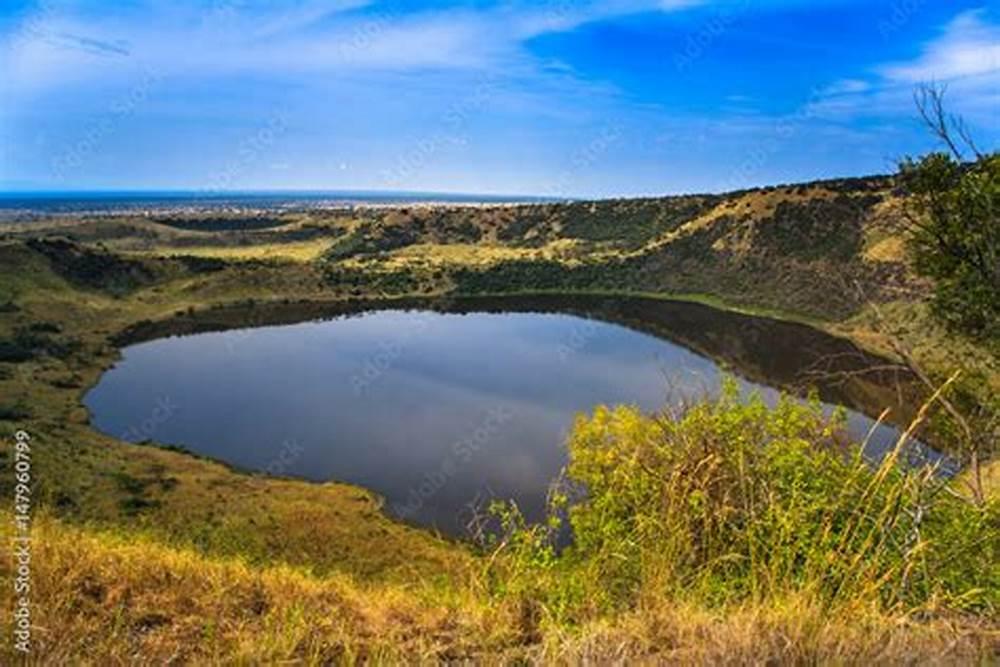
Sehemu ya ardhi yenye mandhari ya vichaka vya miti midogo na nyasi fupi zilizokauka na nyingine, zikiwa mbichi na huku katikati kukiwa na bwawa lililo na maji, na huku pembeni likiwa limezungukwa na vichaka vya miti pamoja na majani.